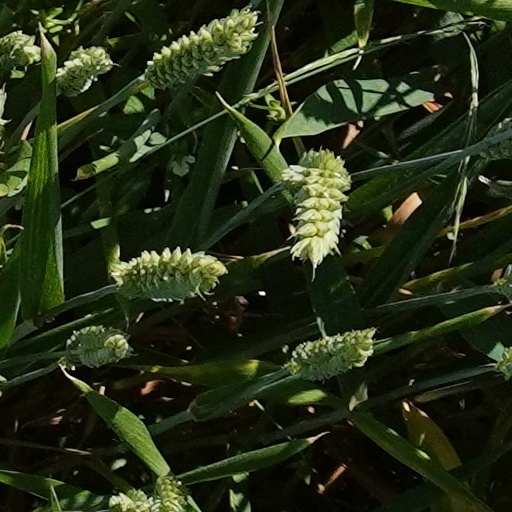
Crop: wheat